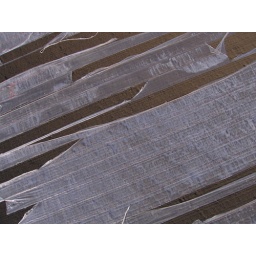
plastic on field flying off in places, camera hung from kite string, Ventura California